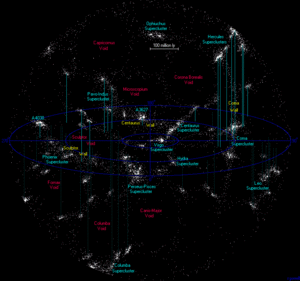
En cosmologie, un filament galactique est une structure en forme de fil composée de galaxies et/ou d'amas de galaxies.
Le Superamas d'Hercule désigne deux superamas de galaxies situés dans la constellation éponyme.
En astronomie, le Grand Mur, parfois plus spécifiquement nommé Grand Mur CfA2, est un filament de galaxies. Il s'agit de la quatrième plus grande structure cosmique connue de l'Univers.